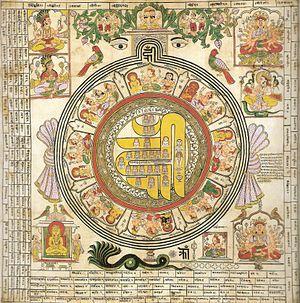
Les rites et les fêtes religieuses dans le jaïnisme sont spécifiques à cette foi. Pour autant, il existe des similarités avec l'hindouisme et le bouddhisme comme le don aux moines, ou la fête de Divali.